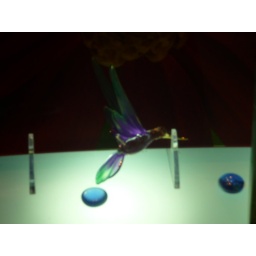
A glass humming bird seen in a gift shop window at Butchart Gardens in Victoria, BC